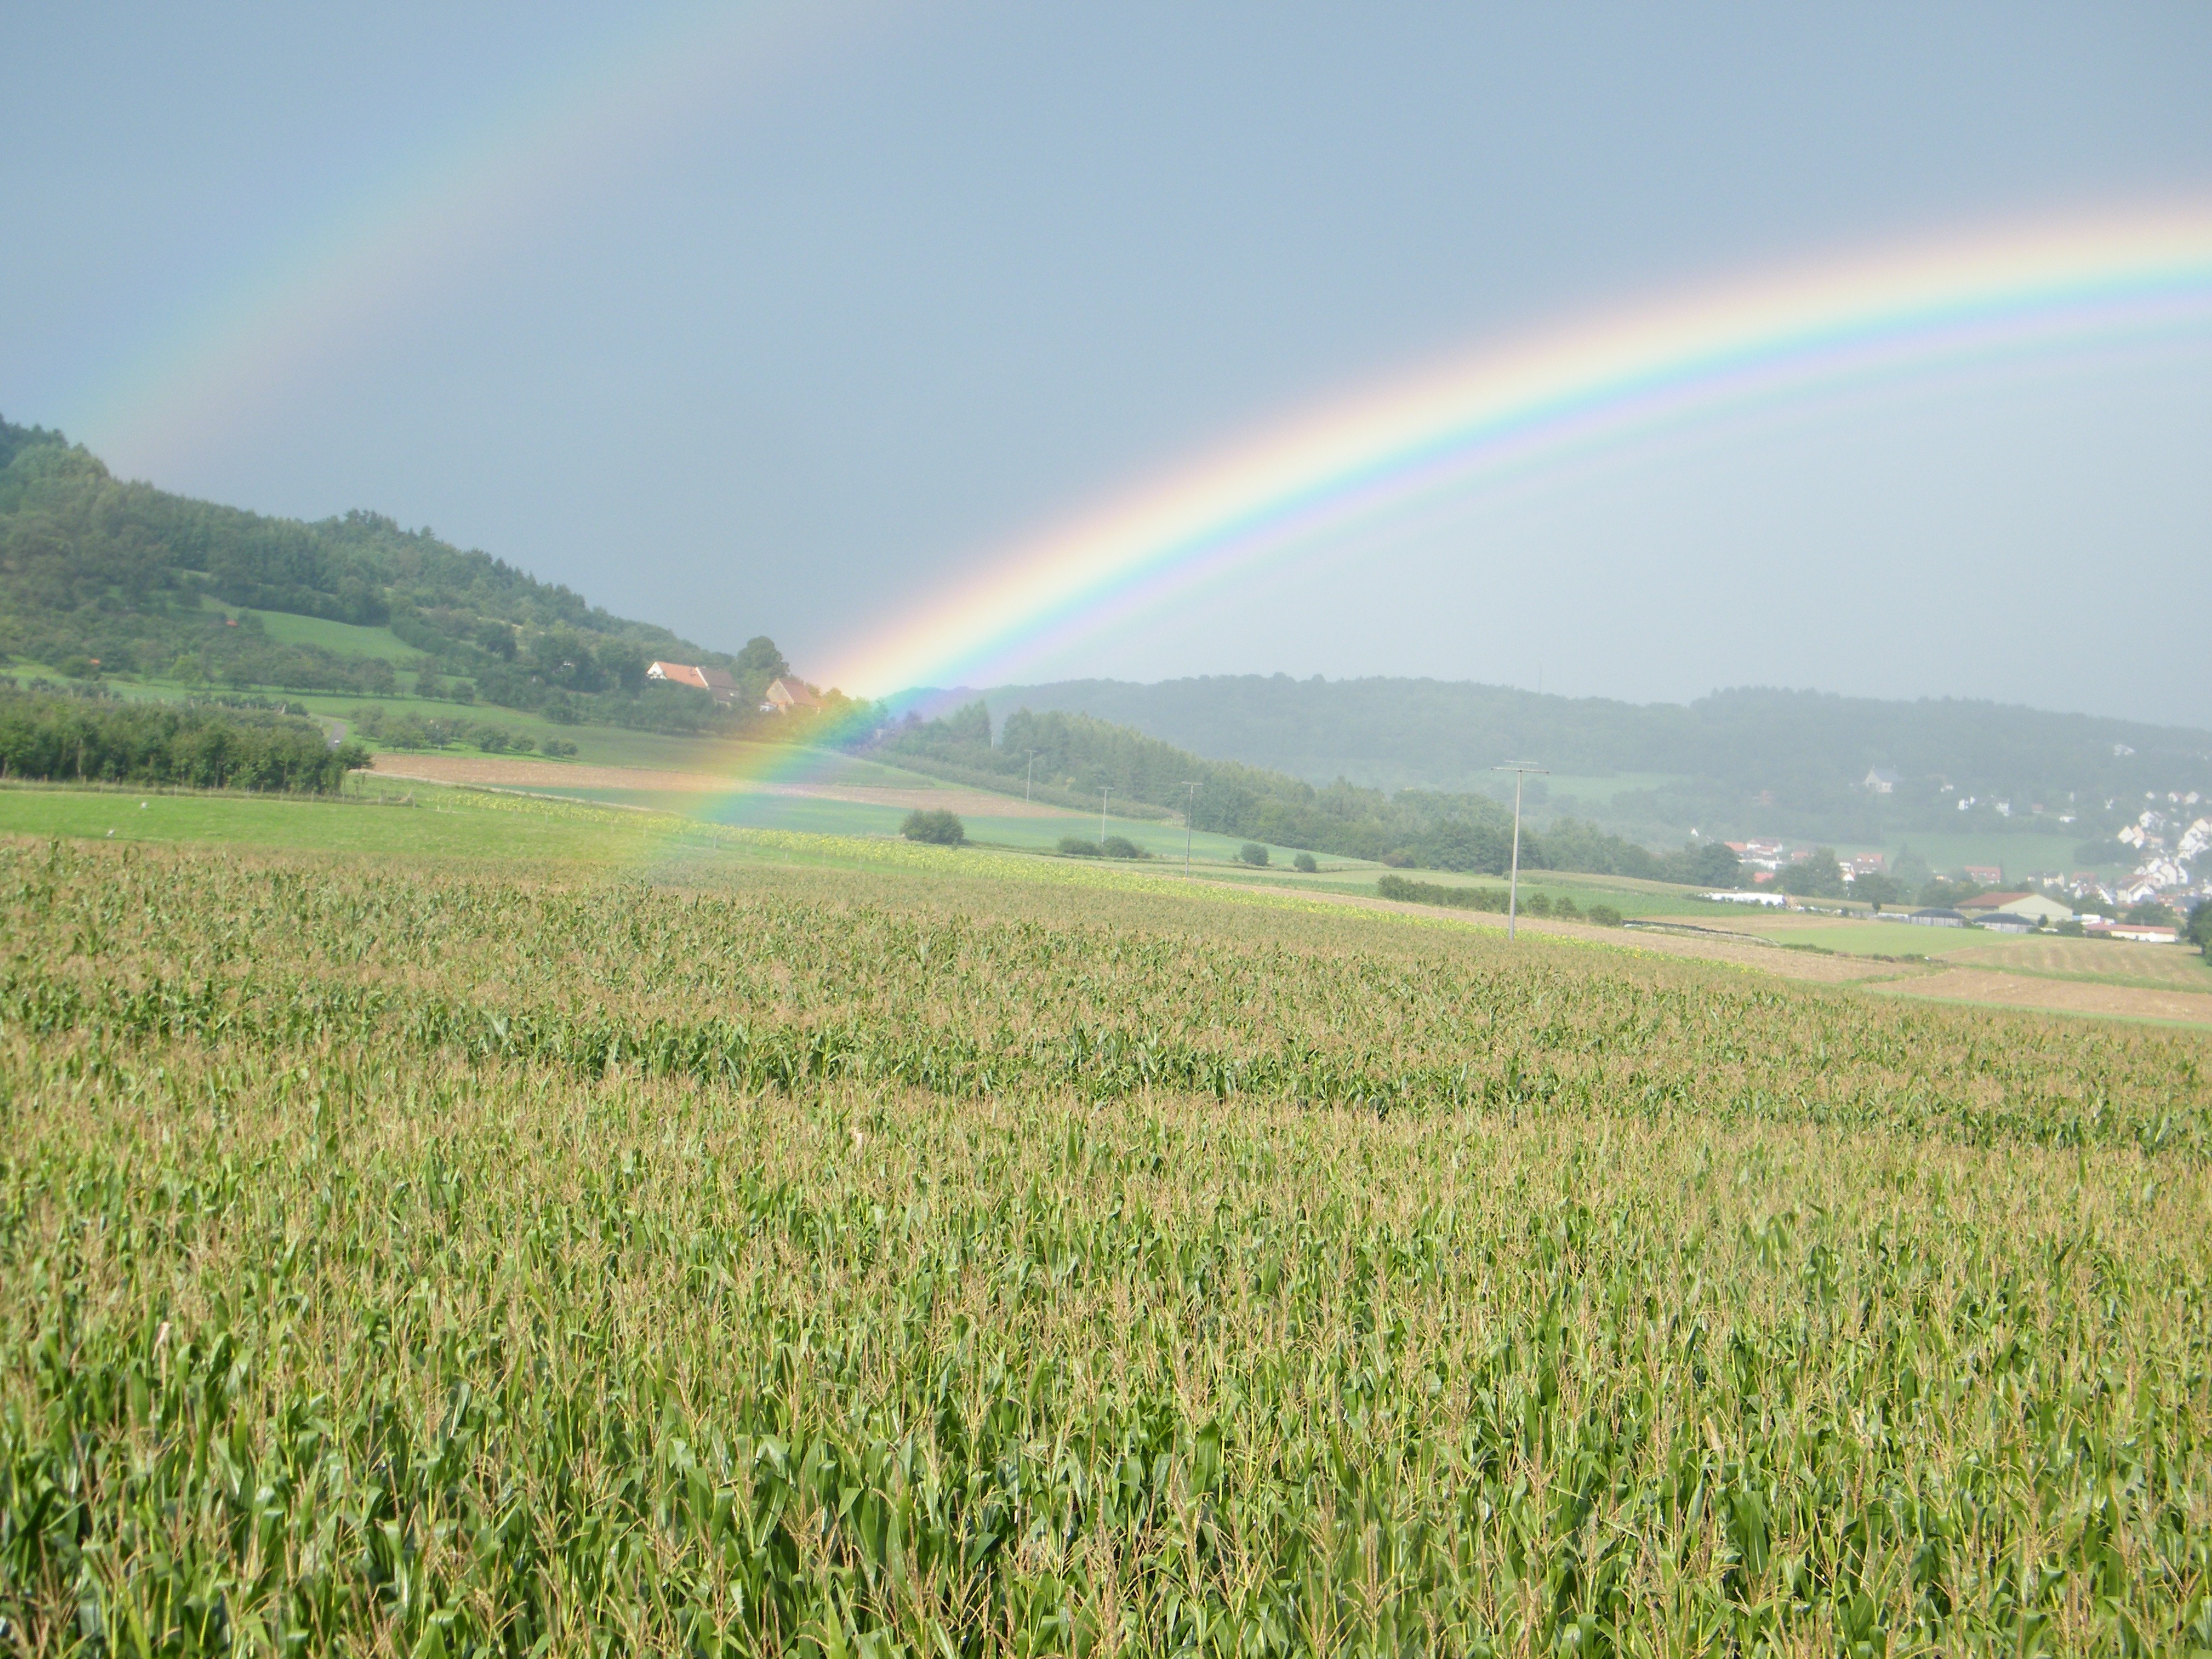
grass, field, meadow, prairie, sunlight, hill, pasture, agriculture, plain, rainbow, grassland, cornfield, rural area, paddy field, meteorological phenomenon, grass family